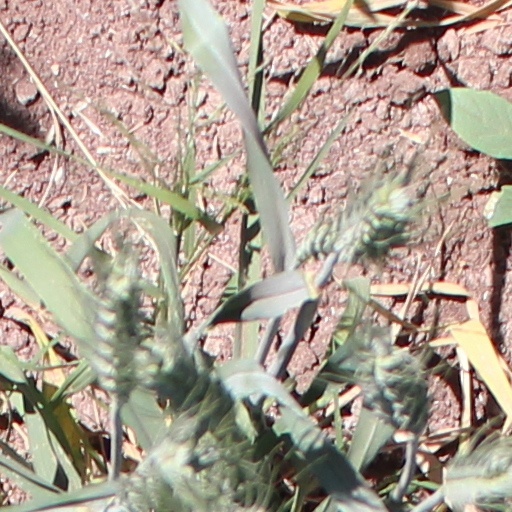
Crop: wheat